Captain Kronos – Vampire Hunter

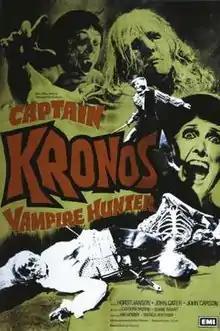
Theatrical release poster

Captain Kronos – Vampire Hunter is a 1974 British swashbuckling action horror film, written and directed by Brian Clemens, produced by Clemens and Albert Fennell for Hammer Film Productions, and starring Horst Janson, John Carson, Shane Briant, and Caroline Munro. The music score was composed by Laurie Johnson, supervised by Philip Martell. Shot in 1972, but belatedly released on 7 April 1974, the film was intended as the first in a series focused on the title character and his companions. Due to the film's violence and sexual subtext, "Captain Kronos" was rated R in North America. This was Clemens' only film as a director.